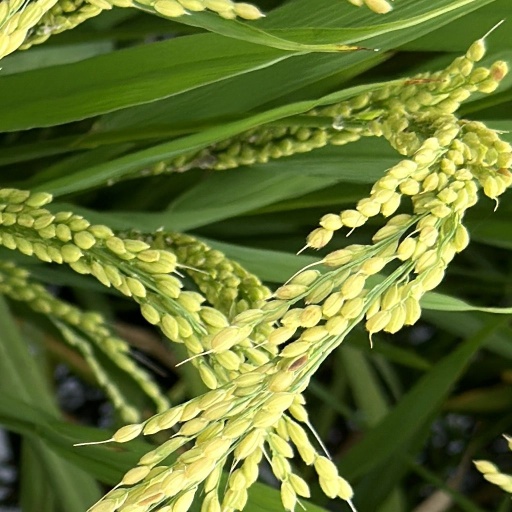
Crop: rice